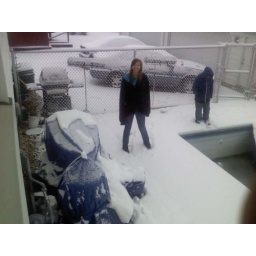
Kid being raised in phoenix, AZ squeeled all over house when waking up in Indiana to the white stuff all over